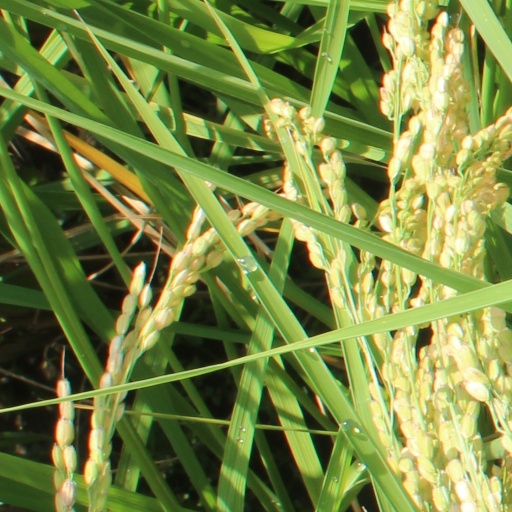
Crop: rice